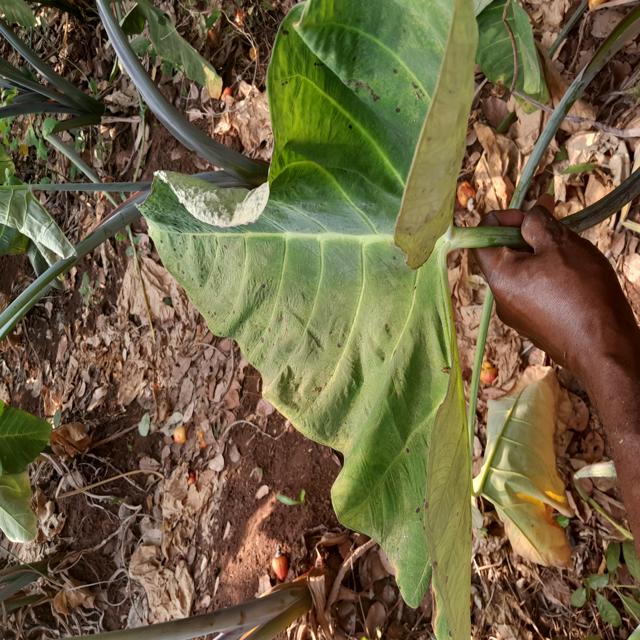
Label: Healthy